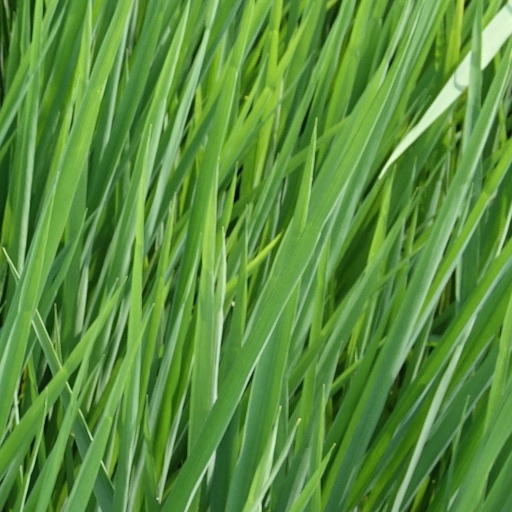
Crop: rice